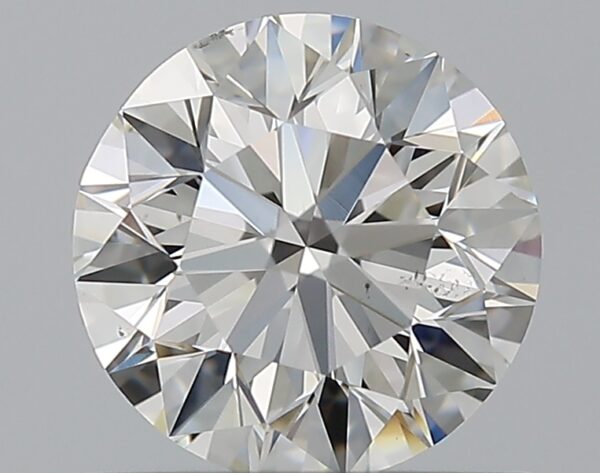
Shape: round
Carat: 0.8
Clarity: VS2
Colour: H
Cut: EX
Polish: EX
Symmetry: EX
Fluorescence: N
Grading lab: GIA
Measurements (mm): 5.87 x 5.91 x 3.72